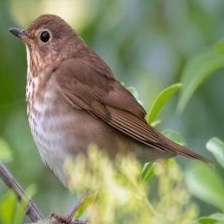
Species: ASHY THRUSHBIRD
Scientific name: GEOKICHLA CINEREA